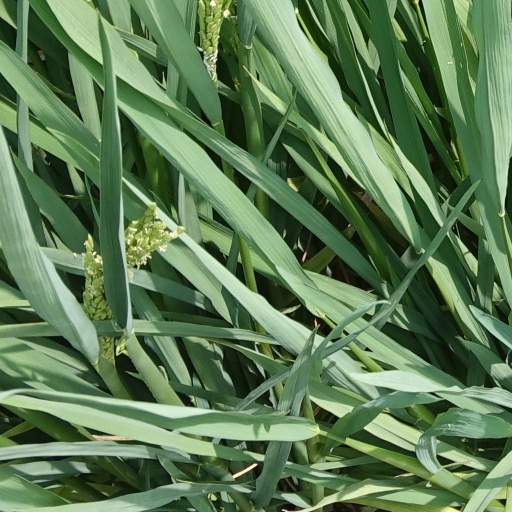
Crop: rice